Sikorsky UH-60 Black Hawk

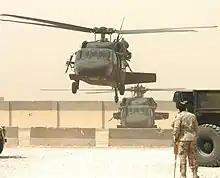
UH-60s equipped with M60 machine guns near An Najaf, Iraq, May 2005.

After entering service, the helicopter was modified for new missions and roles, including mine laying and medical evacuation. An EH-60 variant was developed to conduct electronic warfare and special operations aviation developed the MH-60 variant to support its missions.